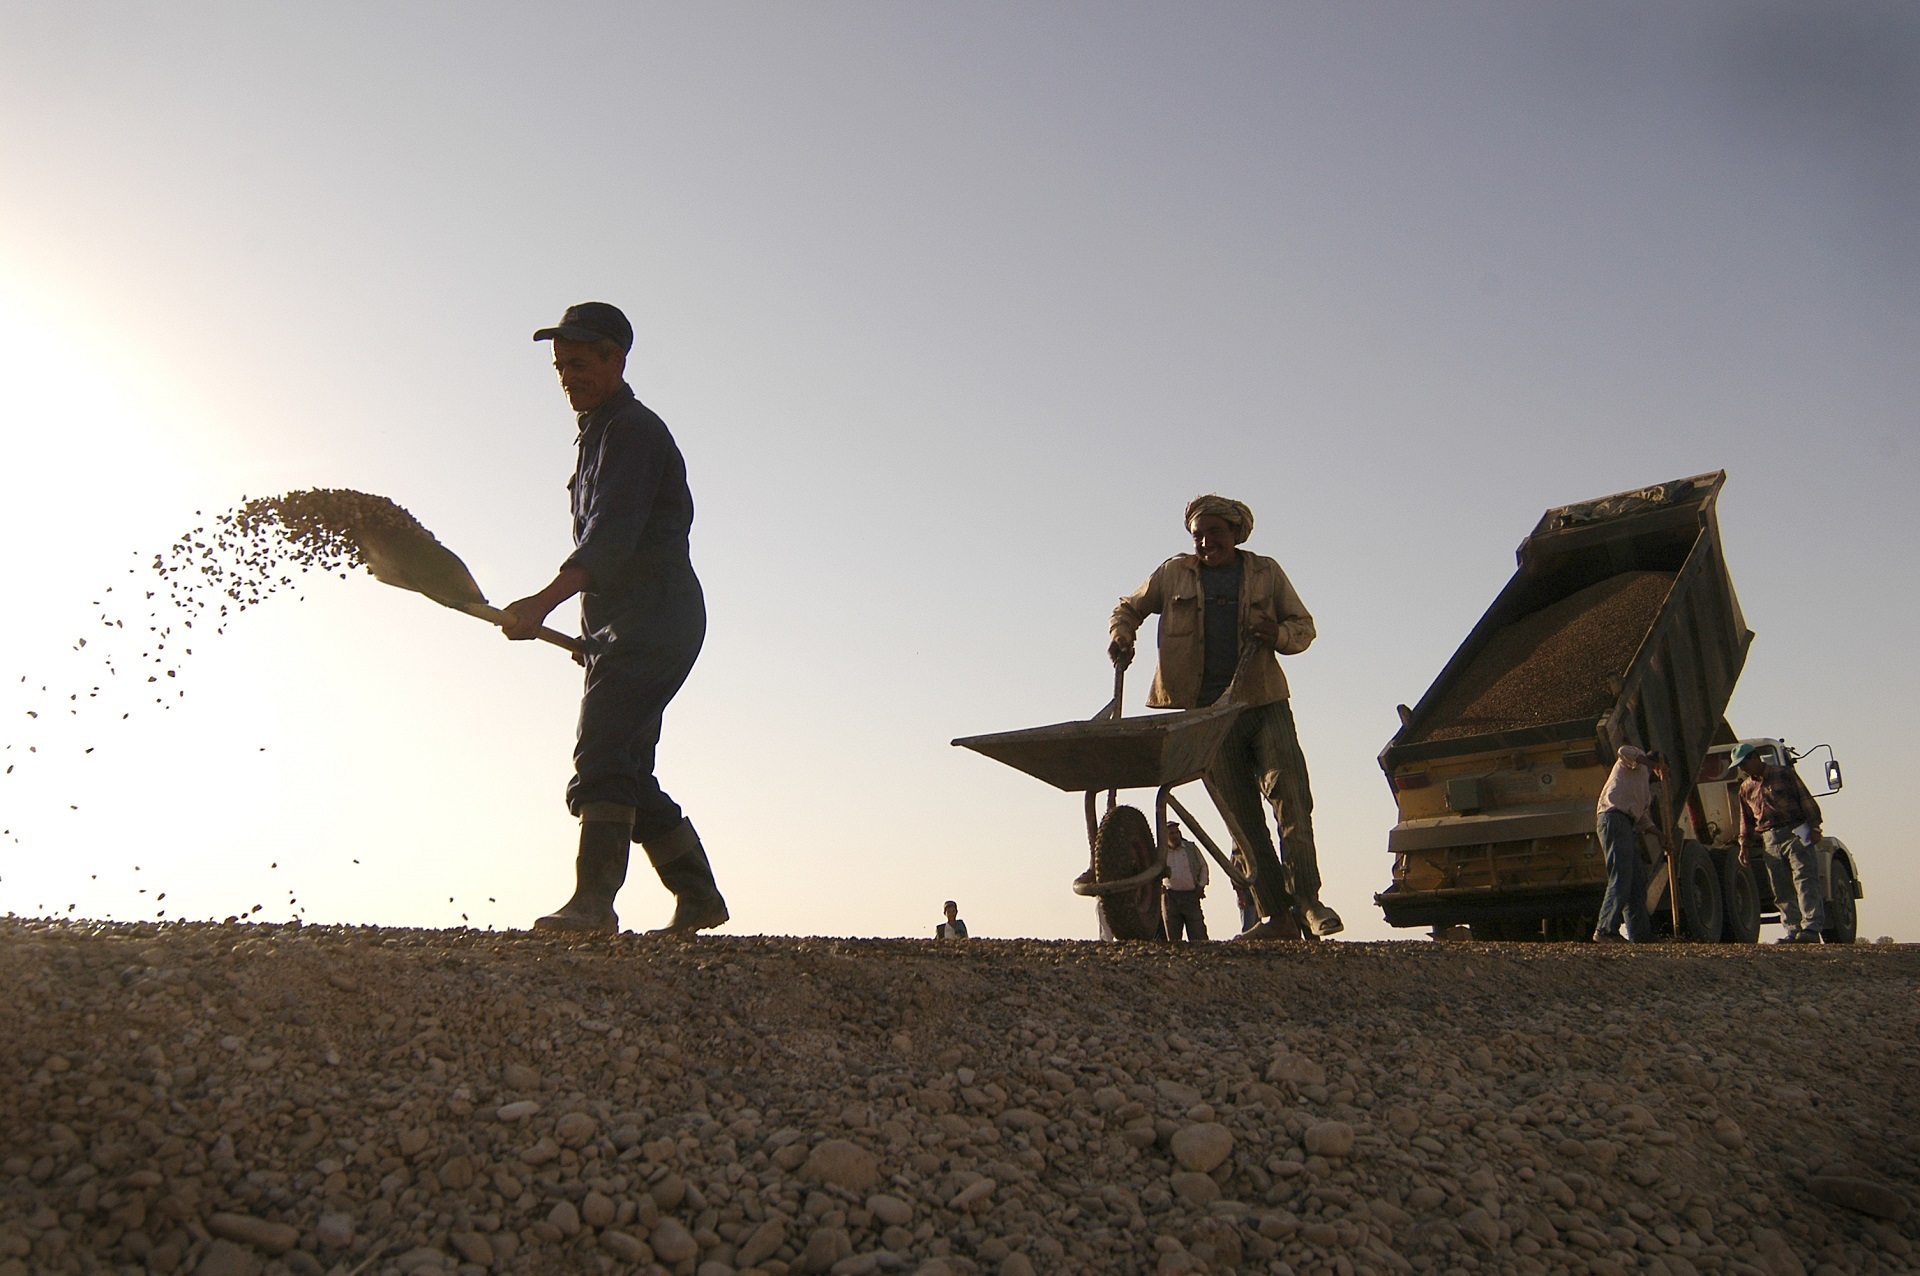
man, working, road, building, male, construction, equipment, gravel, helmet, build, site, shovel, labor, job, workers, screenshot, hardhat, task, wheelbarrow, dump truck